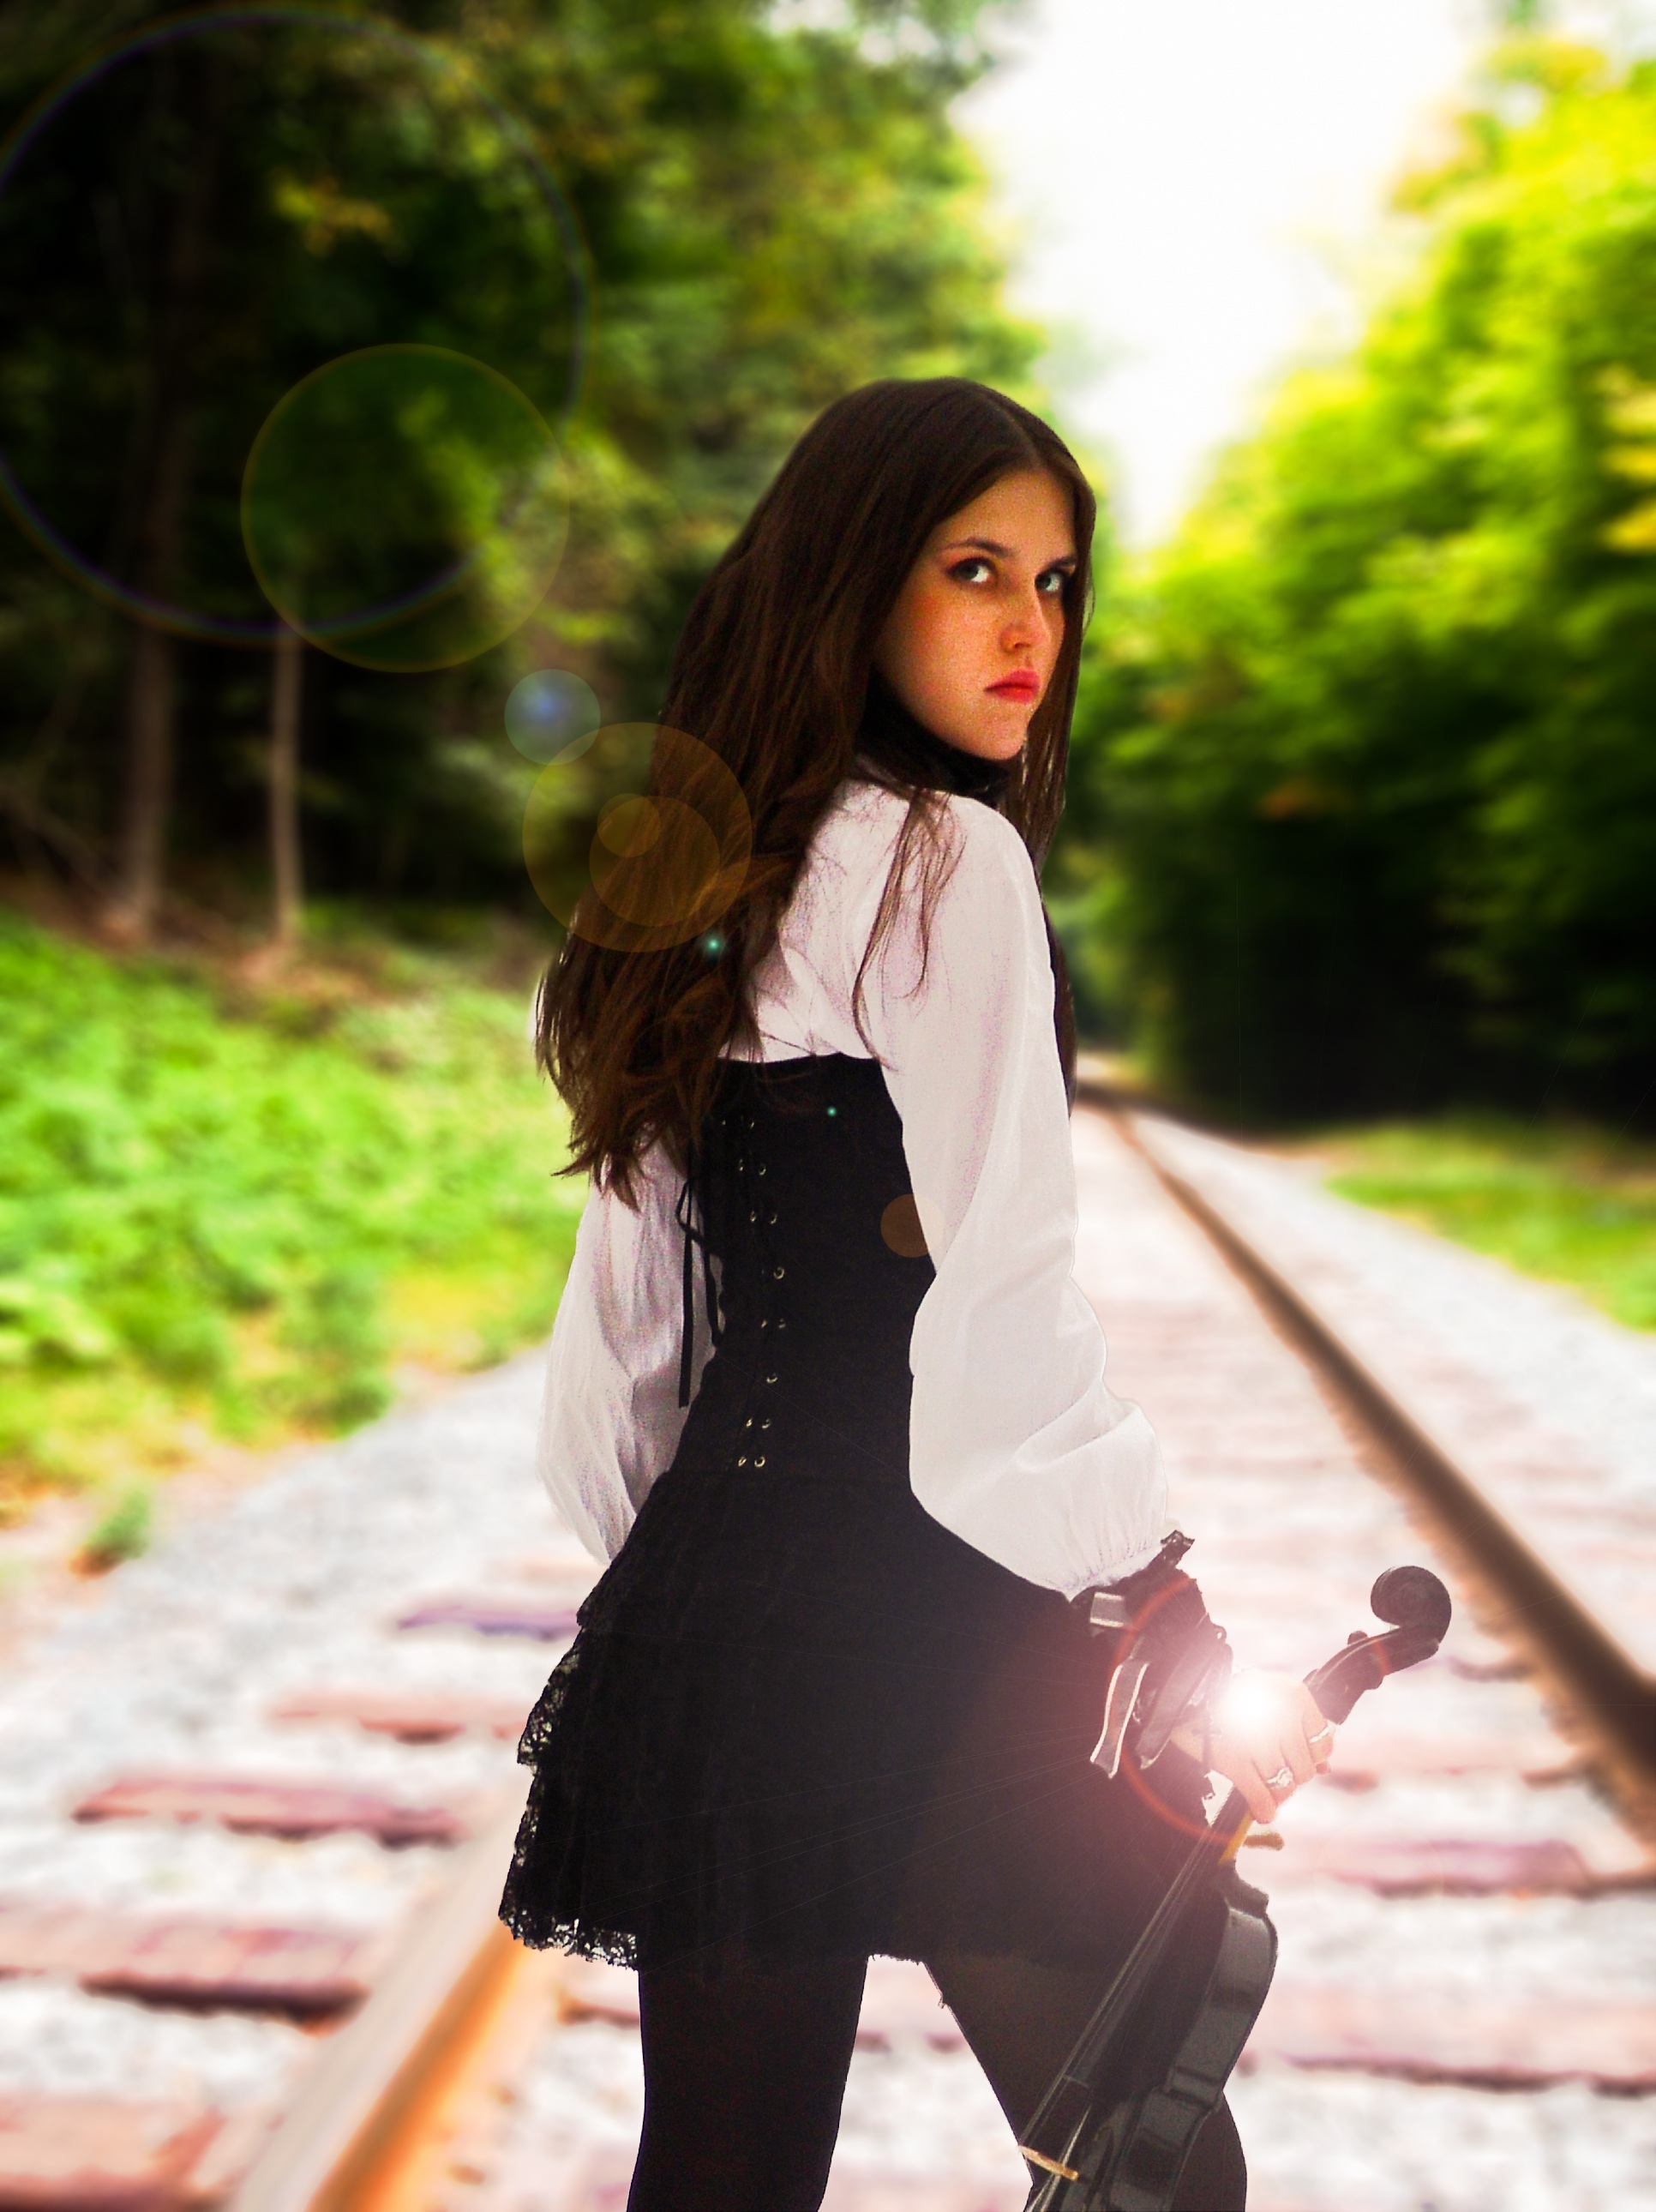
person, girl, woman, photography, cute, female, leg, love, model, young, spring, fashion, clothing, lady, outerwear, celebrate, textile, girls, best, background, dress, happy, lovely, beauty, costume, tights, adult, awesome, abdomen, photo shoot, best friends, portrait photography, the best